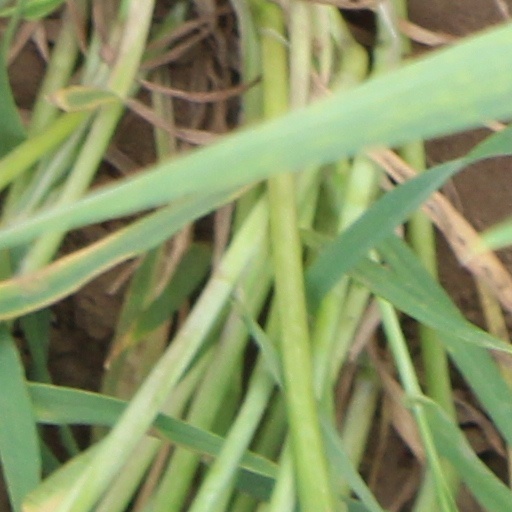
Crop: wheat